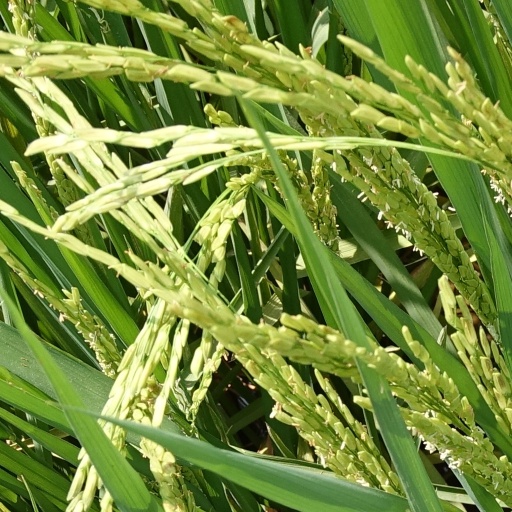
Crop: rice